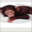
Label: chimpanzee